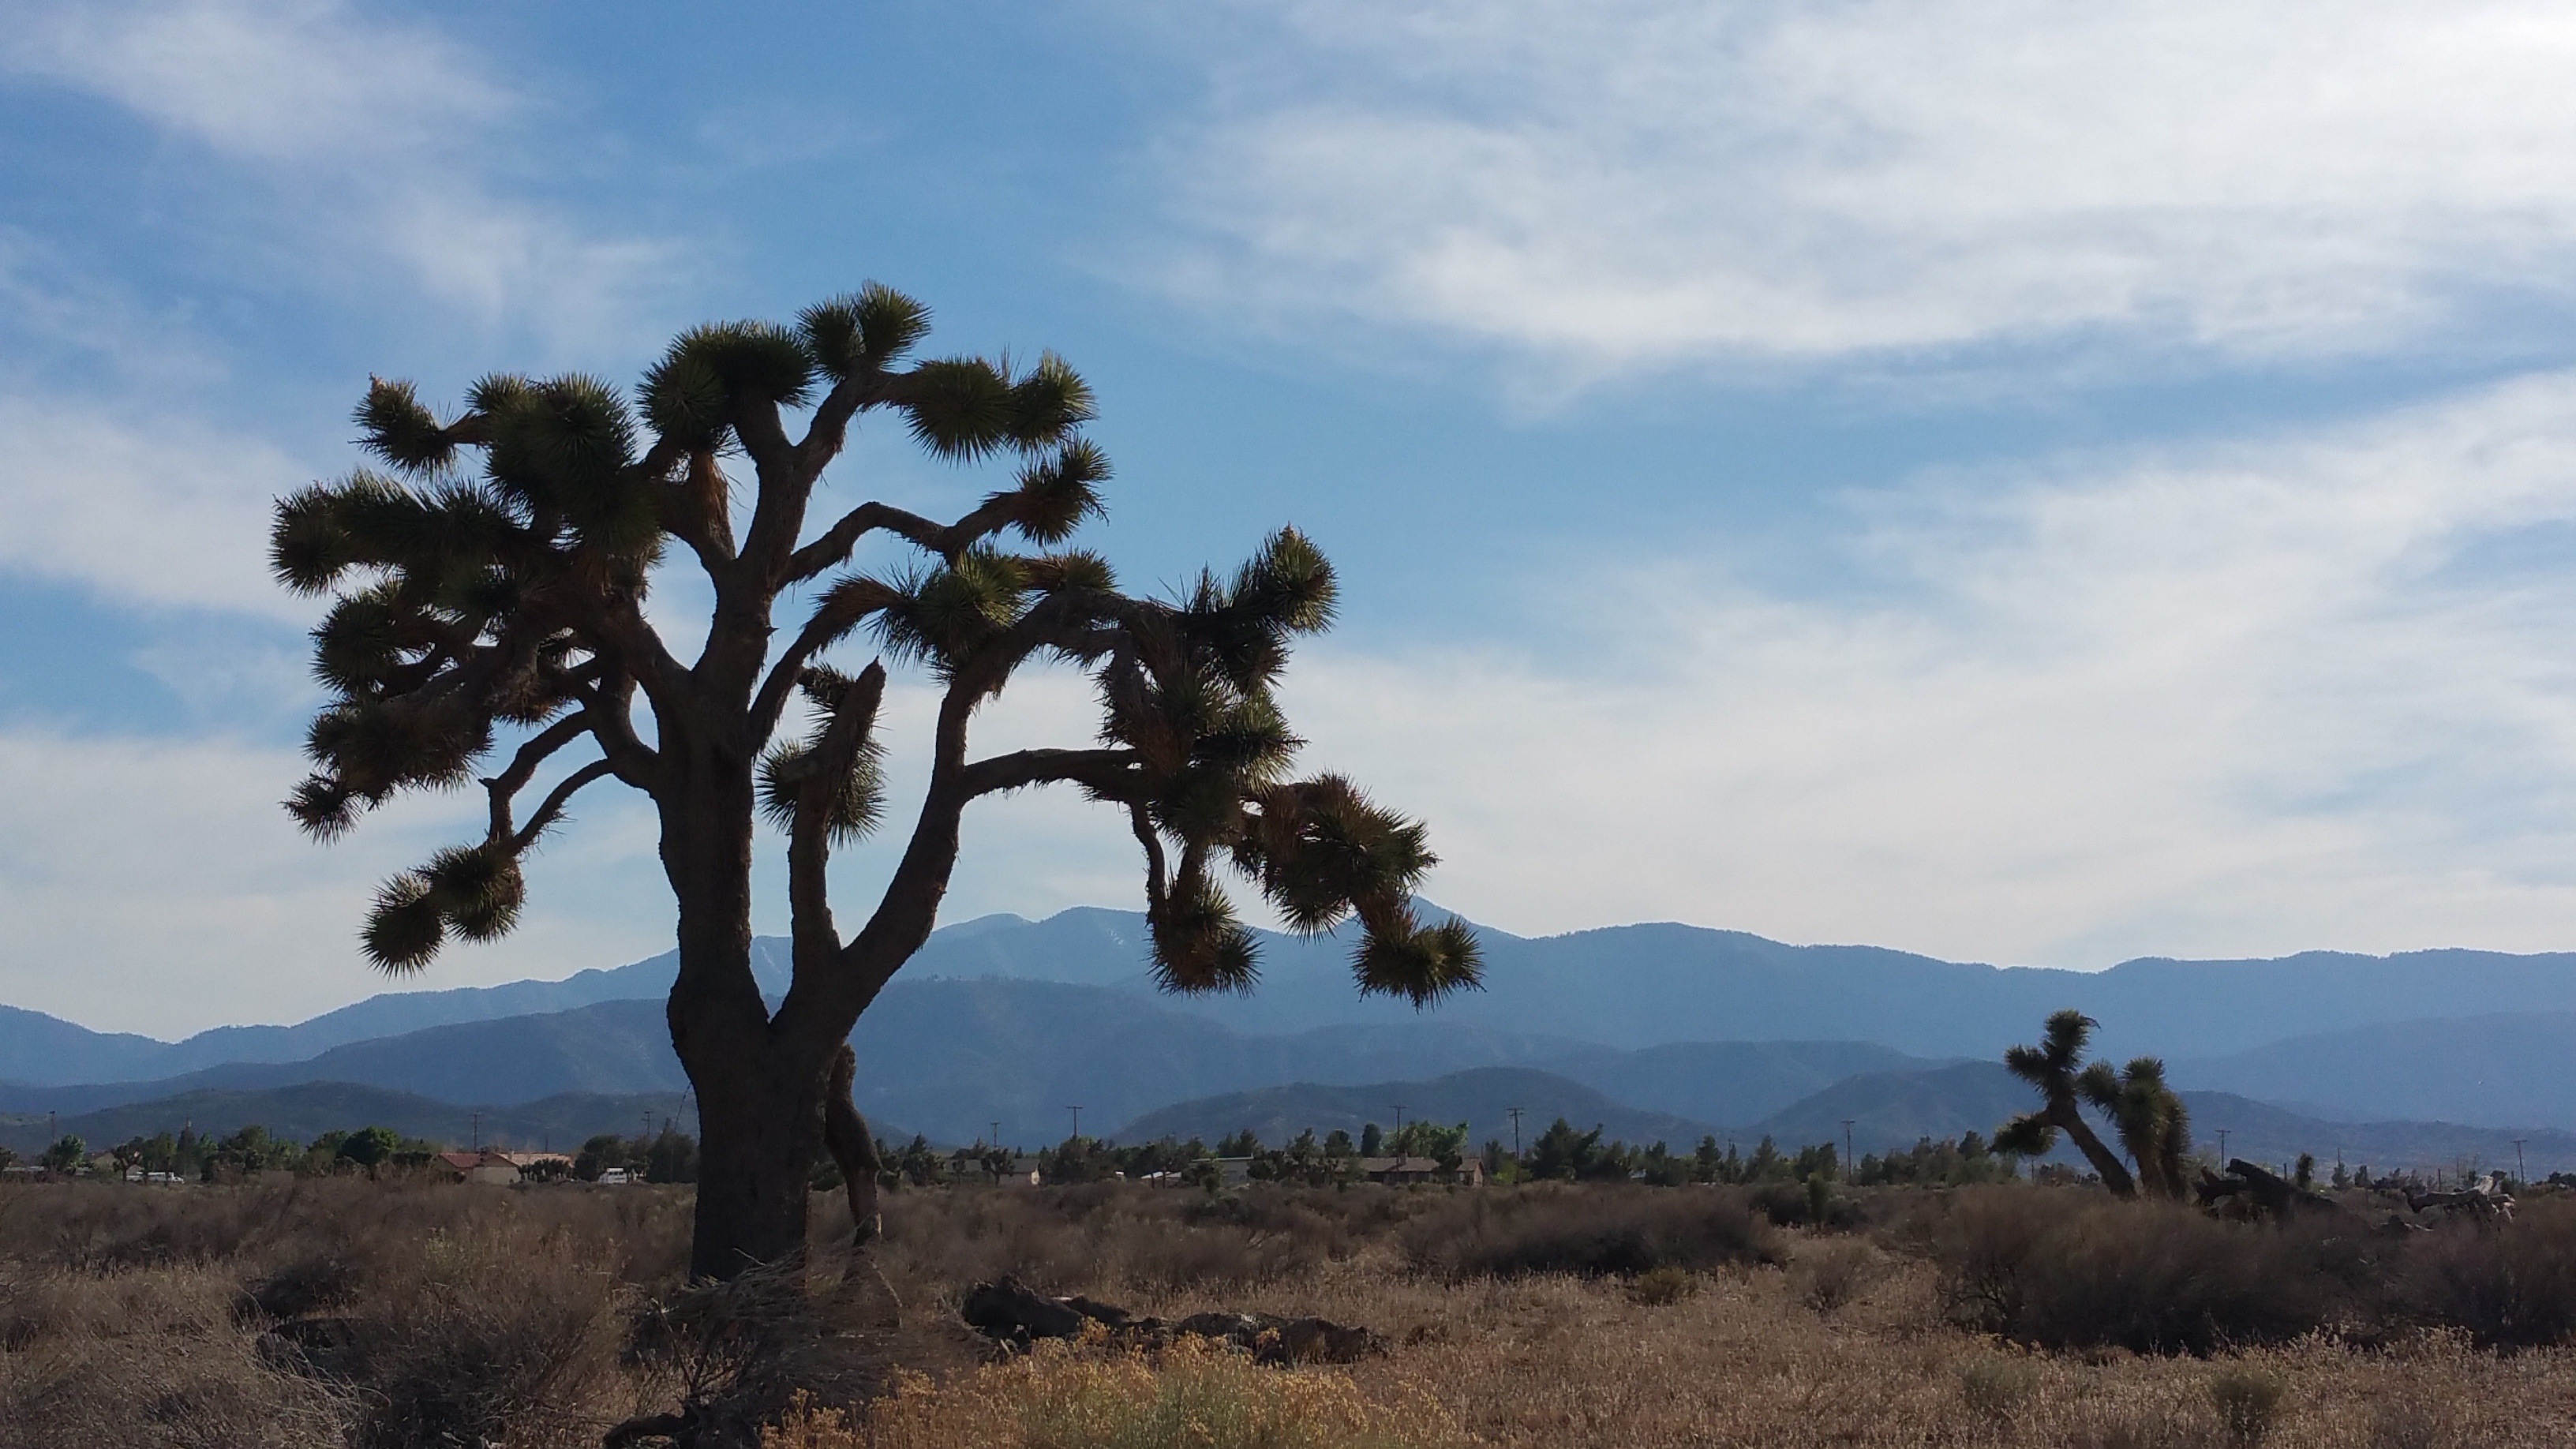
landscape, tree, nature, wilderness, mountain, cloud, plant, sky, hill, desert, dry, environment, savanna, desert landscape, clouds, ecosystem, natural environment, woody plant